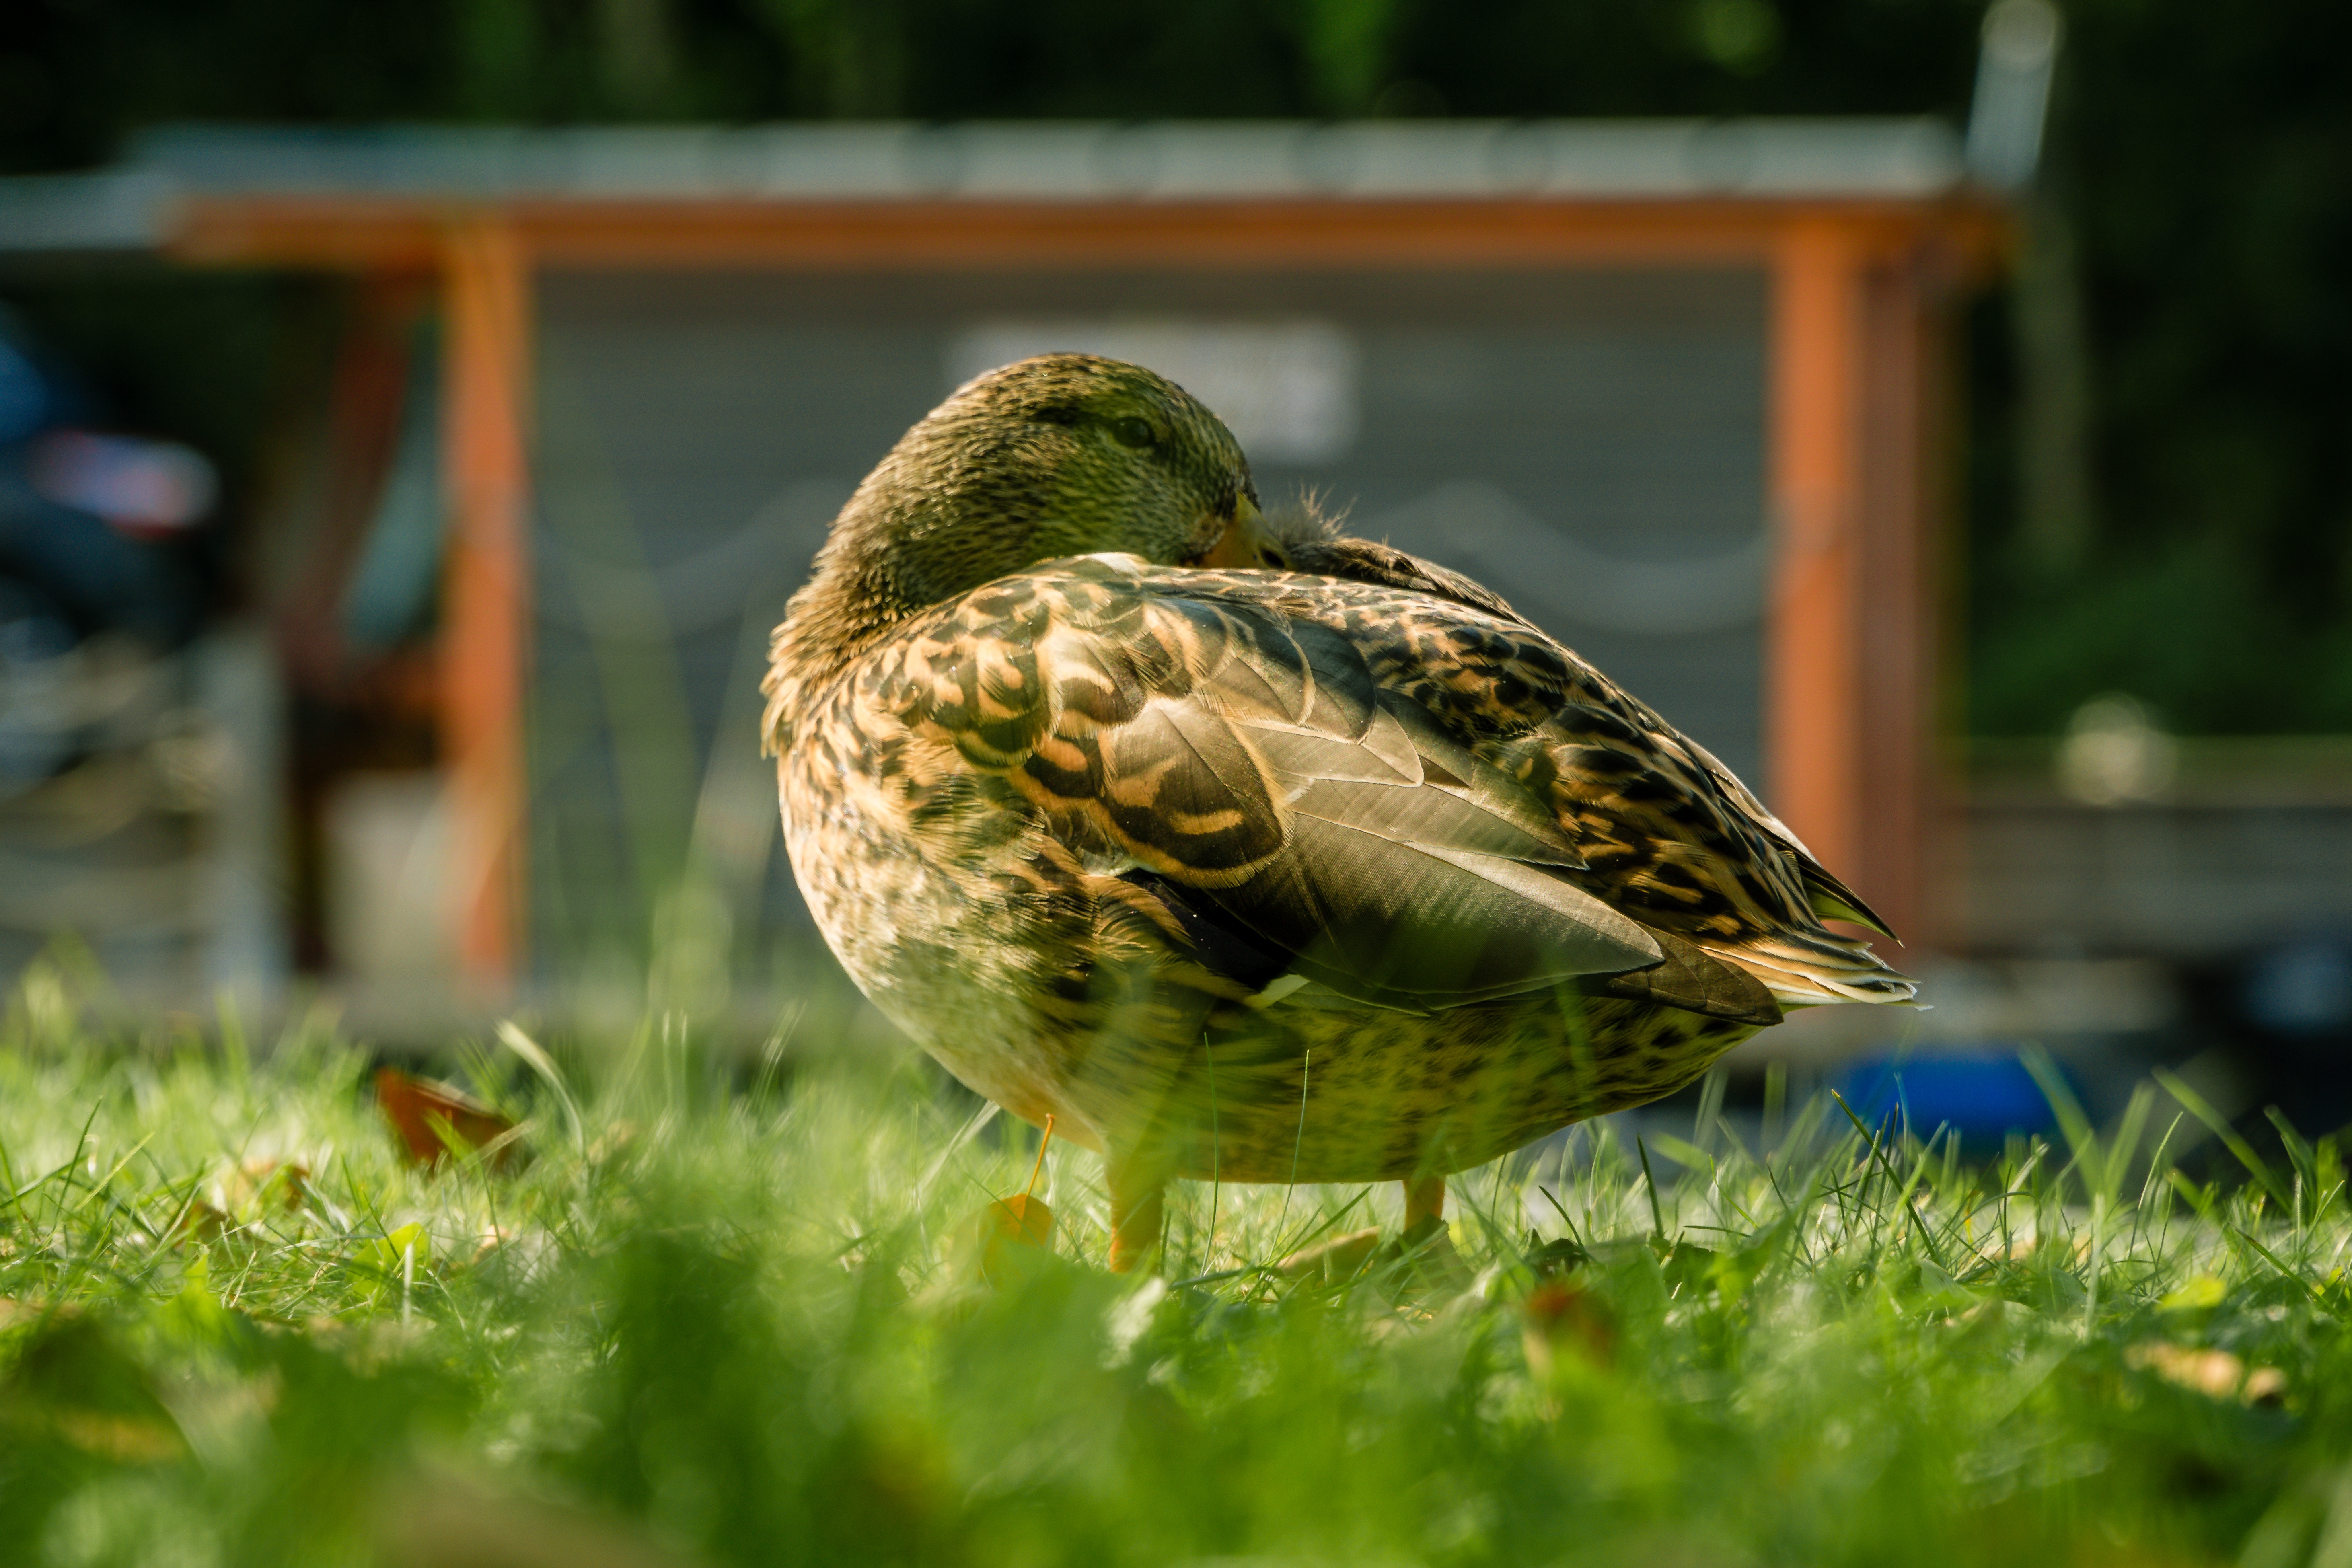
nature, grass, bird, flower, animal, wildlife, green, beak, close, fauna, duck, vertebrate, sparrow, water bird, eye level, perching bird, ducks geese and swans